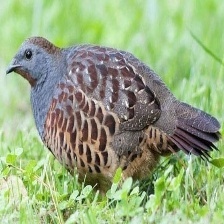
Species: CHINESE BAMBOO PARTRIDGE
Scientific name: BAMBUSICOLA THORACICUS
ImageNet parent category: partridge